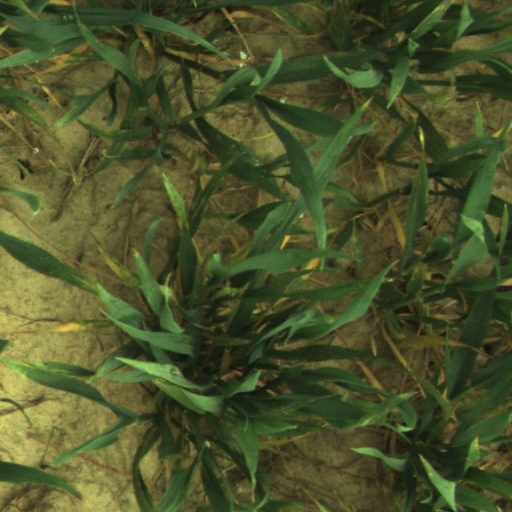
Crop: wheat